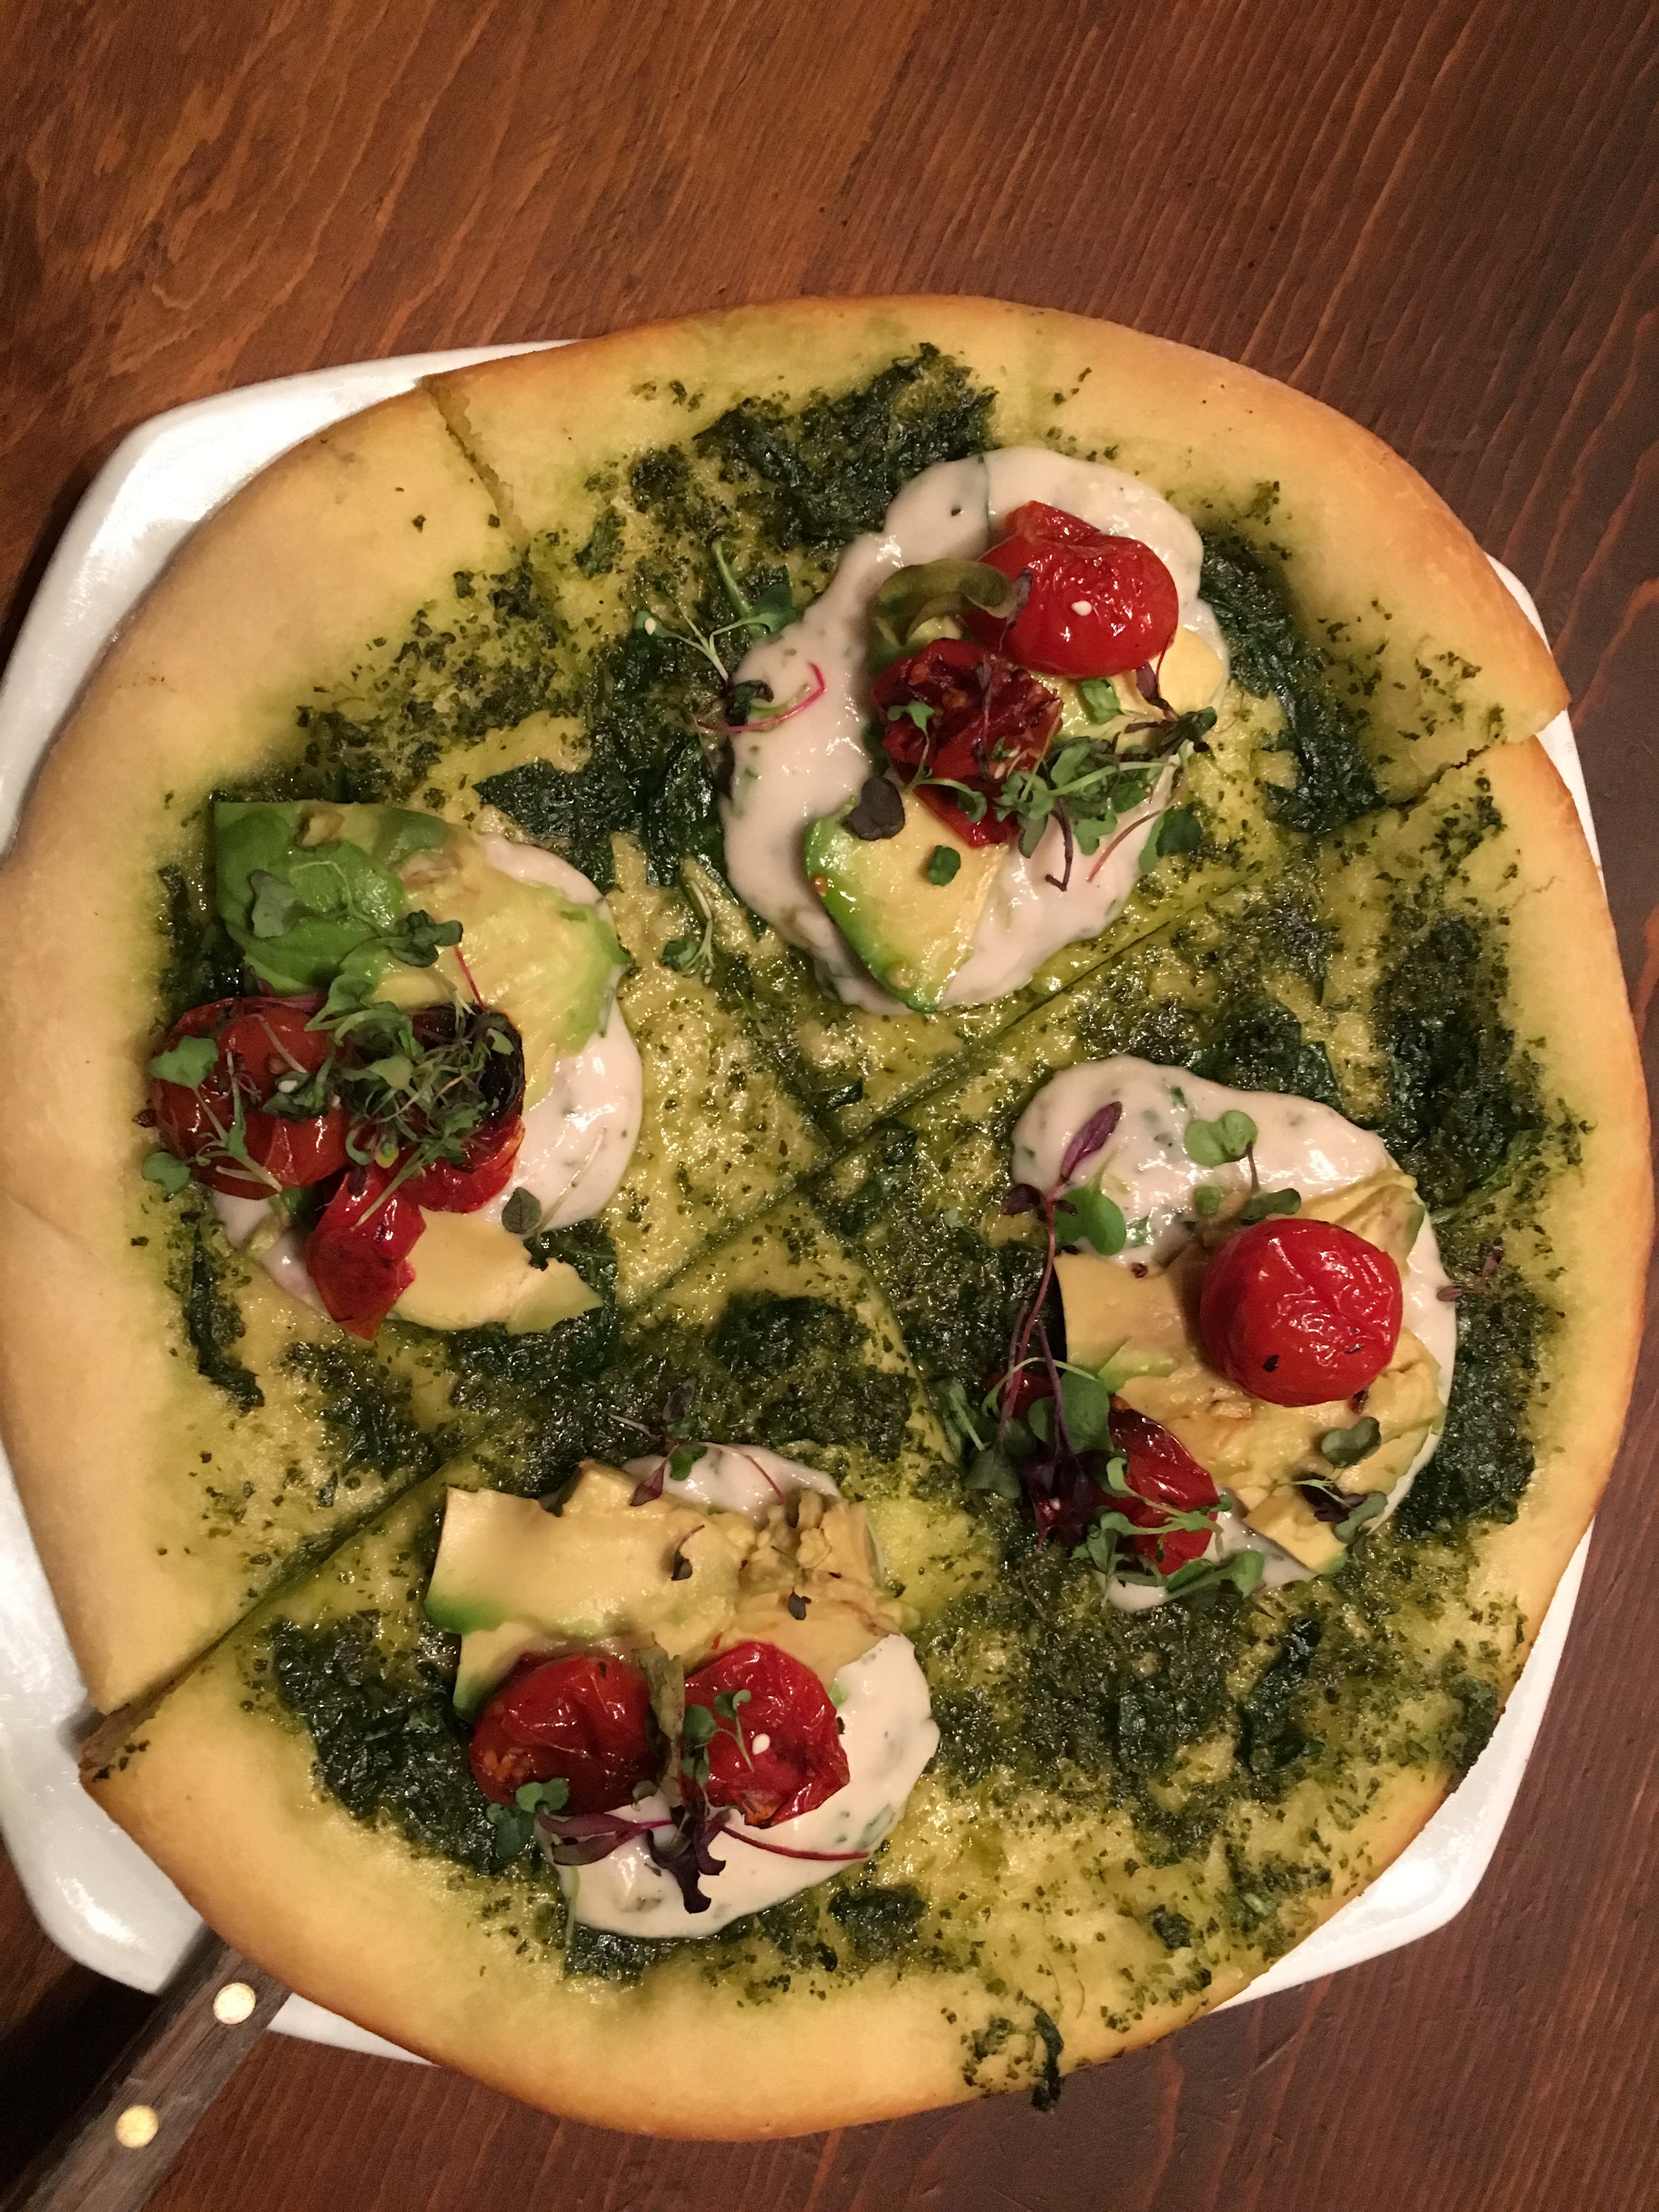
dish, meal, food, salad, produce, vegetable, fresh, gourmet, cuisine, delicious, pizza, pesto, tomato, crust, garnish, dinner, seasonal, vegetarian, goat cheese, leaf vegetable, dinner time, 4 cheeses